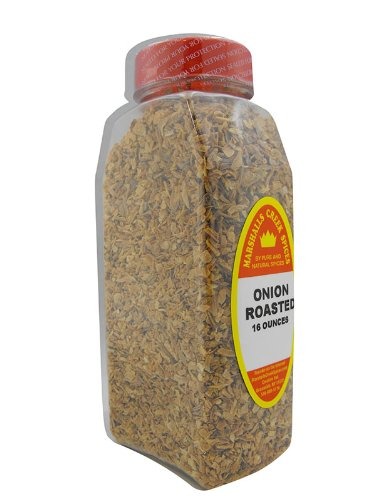
Item Name: Marshalls Creek Spices XL (st28) ROASTED (TOASTED) ONION CHOPPED 16 oz
Bullet Point 1: Marshalls Creek Spices buys in small quantities and packs weekly providing the freshest spices possible. Fresher spices means more flavor and a longer shelf life.
Bullet Point 2: No Fillers - No MSG
Bullet Point 3: All Natural & Kosher
Bullet Point 4: Kosher
Product Description: 16 ounce jar of Roasted Chopped Onion Ingredients: Onion, light Salt
Value: 16.0
Unit: Ounce

Price: 19.94